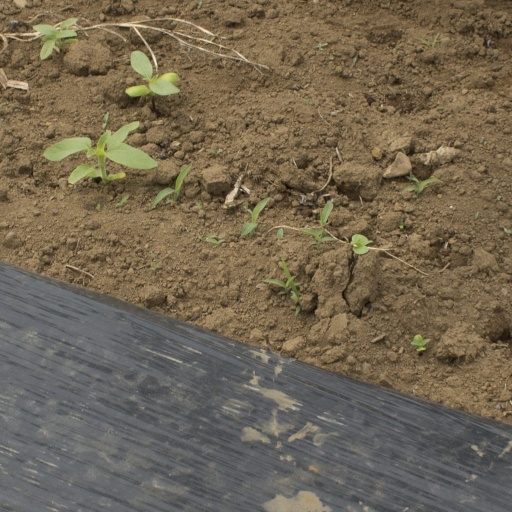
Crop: Jerusalem artichoke